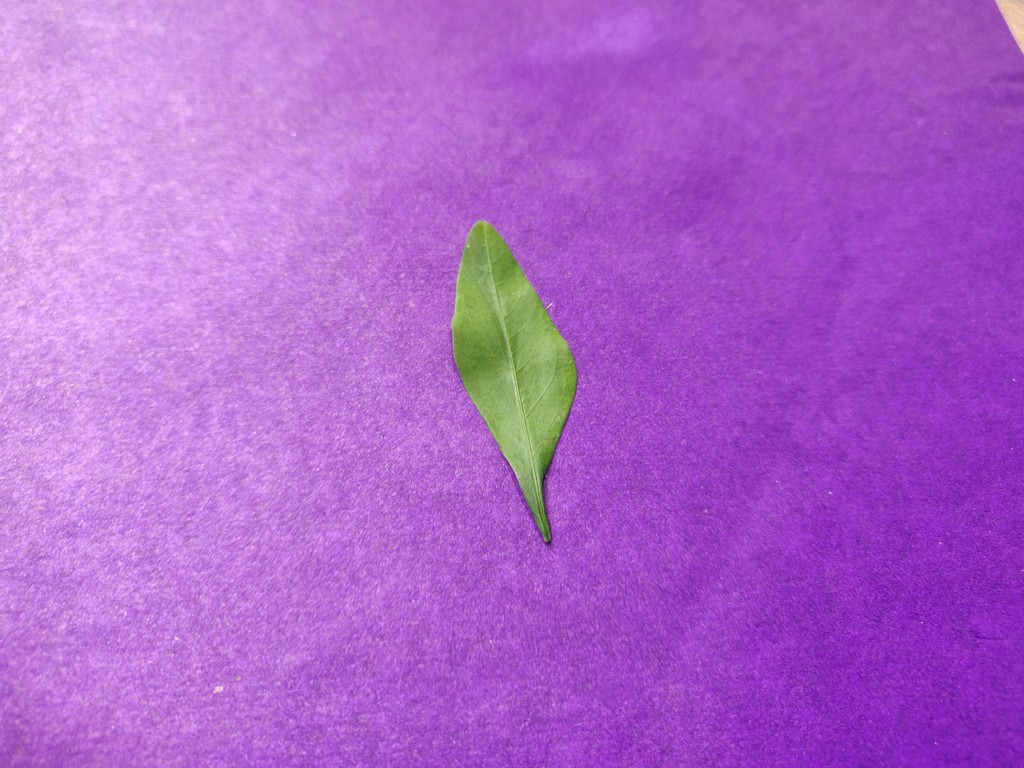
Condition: Healthy
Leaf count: single
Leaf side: front